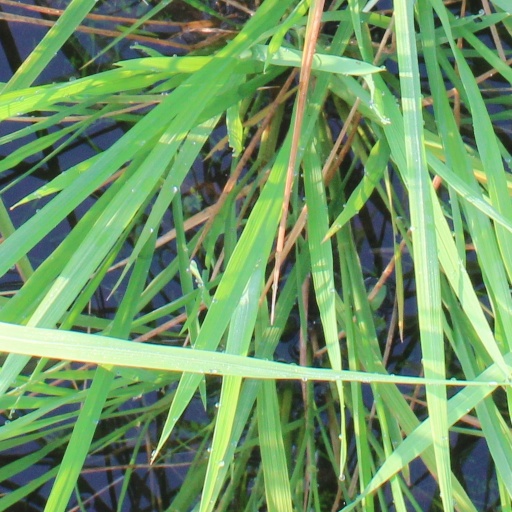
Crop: rice